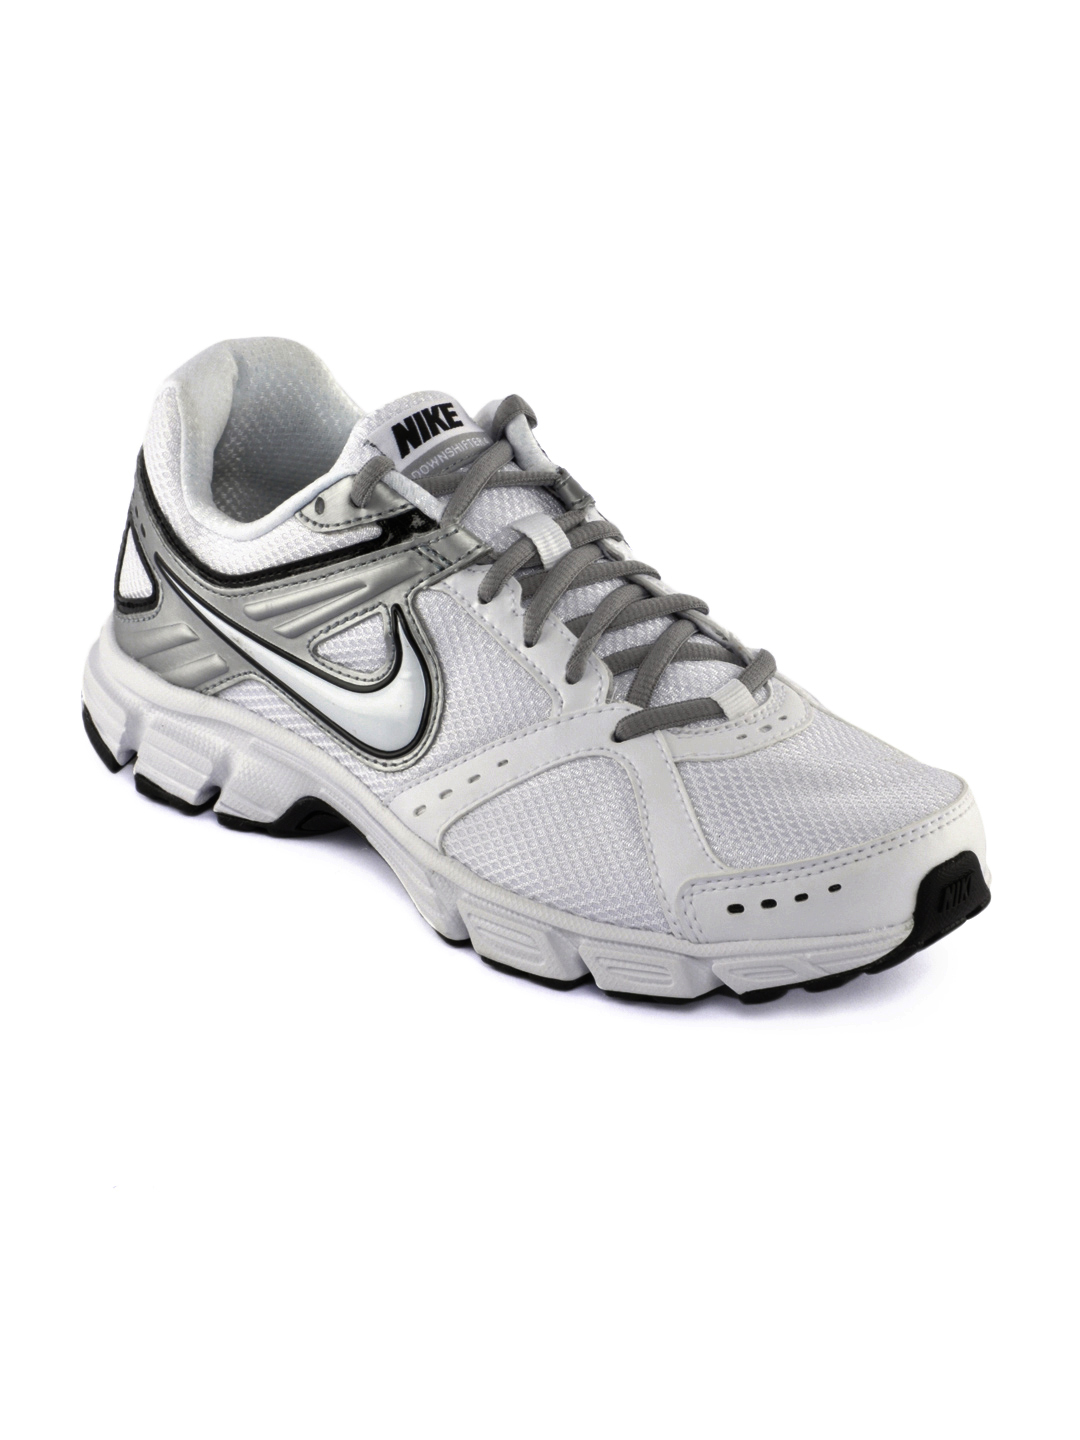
Nike Men Downshifter White Sports Shoes
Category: Footwear / Shoes / Sports Shoes
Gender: Men
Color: White
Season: Summer 2012
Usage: Sports